Kendal and Windermere Railway

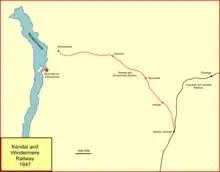
Kendal and Windermere Railway in 1847

In the 1830s the railway network was emerging in England and central Scotland but they were not connected. From 1832 it became increasingly certain that a connection between England and Scotland would be built northward from Preston to Carlisle and beyond. The difficult terrain presented a significant challenge, particularly because steam engines did not have a great hauling power in the early years. A line following the Cumberland coast reached by a massive barrage across Morecambe Bay was proposed, but although it gave access to population centres, it was a very roundabout route and the cost of the Morecambe Bay barrage would be considerable.